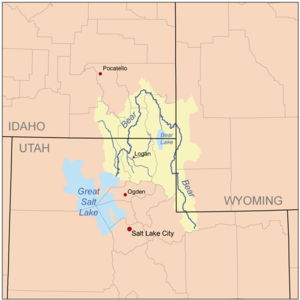
Bear River
Kort over Bear Rivers afvandingsområde.
Bear River er en 790 km lang flod som løber fra Utah gennem den sydvestlige del af Wyoming og den sydøstlige del af Idaho, og tilbage i det nordlige Utah i USA. Det er den største flod i USA som ikke løber ud i havet, men ender i Great Salt Lake. Bear River har et afvandingsområde på 18,197 km². Søen Bear Lake ligger midtvejs ved en biflod, på grænsen mellem Idaho og Utah.